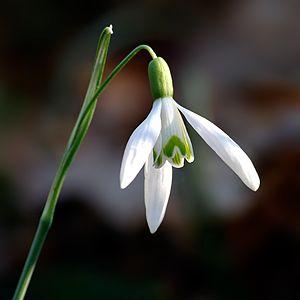
Gros plan sur une fleur de Perce-neige (Galanthus nivalis). Magyar: Ez egy jólsikerült közeli kép egy kis hóvirágról. Latin neve:(Galanthus nivalis). Camera data Camera Nikon D70 Lens Sigma 70-300 / 4-5,6 APO Macro Super II Focal length 300 mm Aperture f/13 Exposure time 1/80 s Sensivity ISO 200 For other languages see below.
Galanthus nivalis, communément appelée Perce-neige, est une espèce de plantes herbacées vivaces à bulbe. Elle appartient à la famille des Liliaceae selon la classification classique ou des Amaryllidaceae selon la classification phylogénétique.
Cette page n'a ni la prétention ni pour objet de proposer une liste exhaustive des références relatives à la botanique européenne et méditerranéenne, une telle entreprise serait, bien entendu, sans fin... Son ambition est de présenter une liste d'ouvrages, de publications ou de sites Web reconnus par la communauté scientifique comme incontournables ou majeurs, qu'ils soient généraux ou plus ciblés.